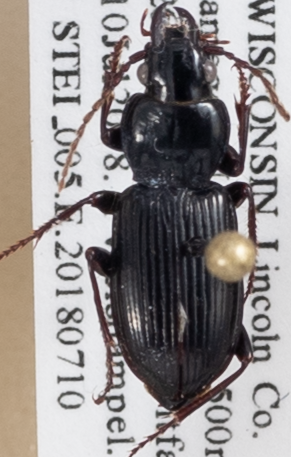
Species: Pterostichus caudicalis
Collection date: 2018-07-10
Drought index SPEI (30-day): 0.71
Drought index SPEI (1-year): -0.24
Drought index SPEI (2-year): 1.642